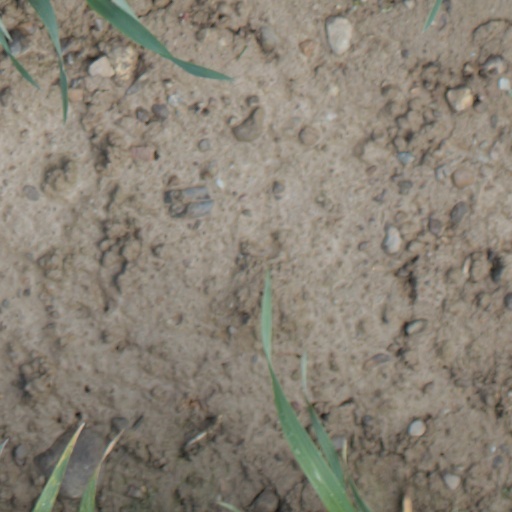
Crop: wheat